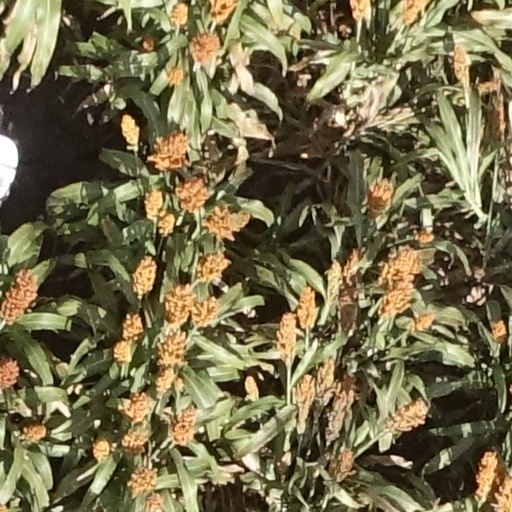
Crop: sorghum